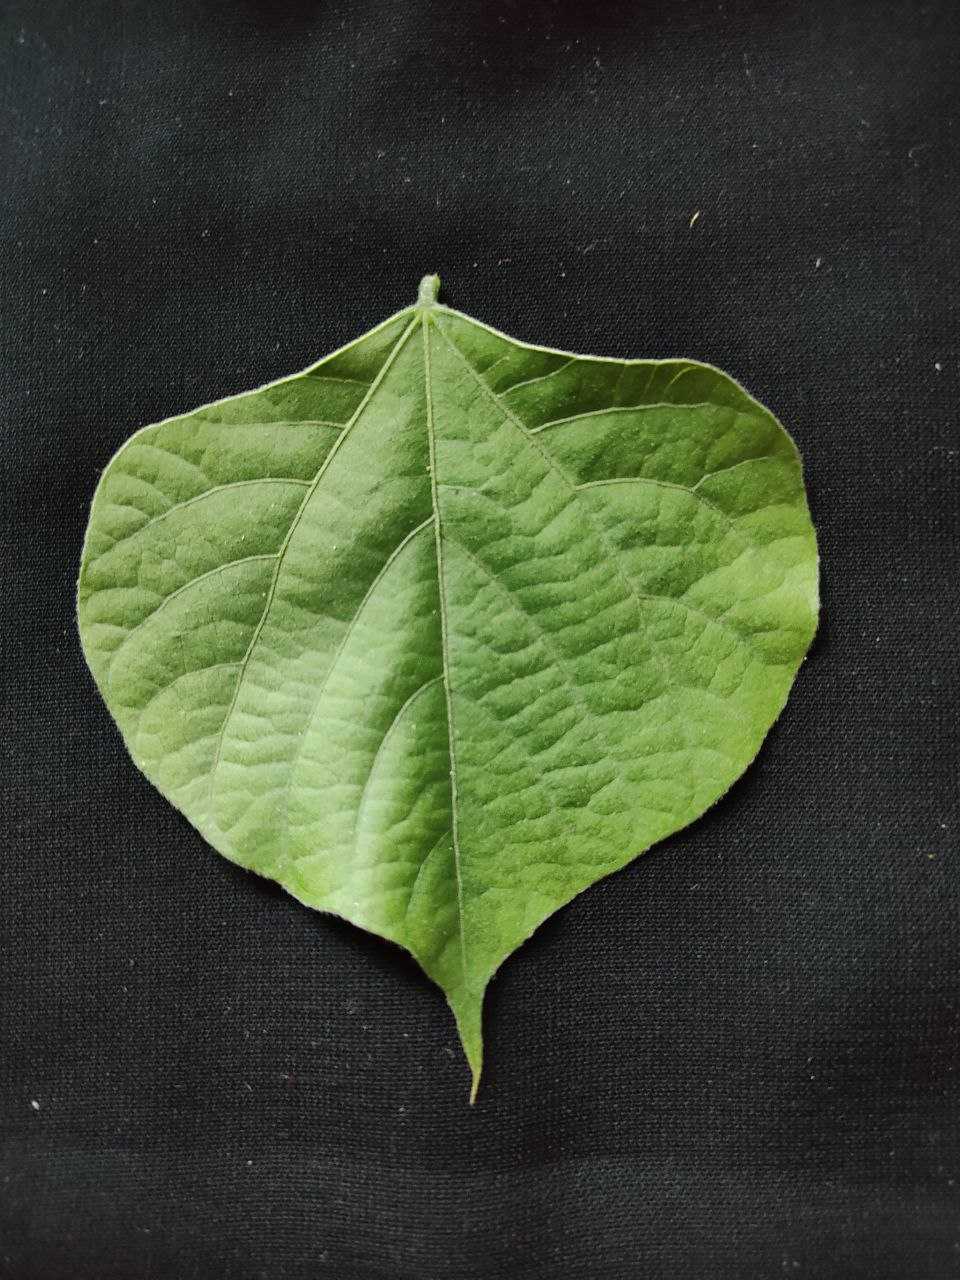
Crop: bean
Leaf condition: Fresh Leaf